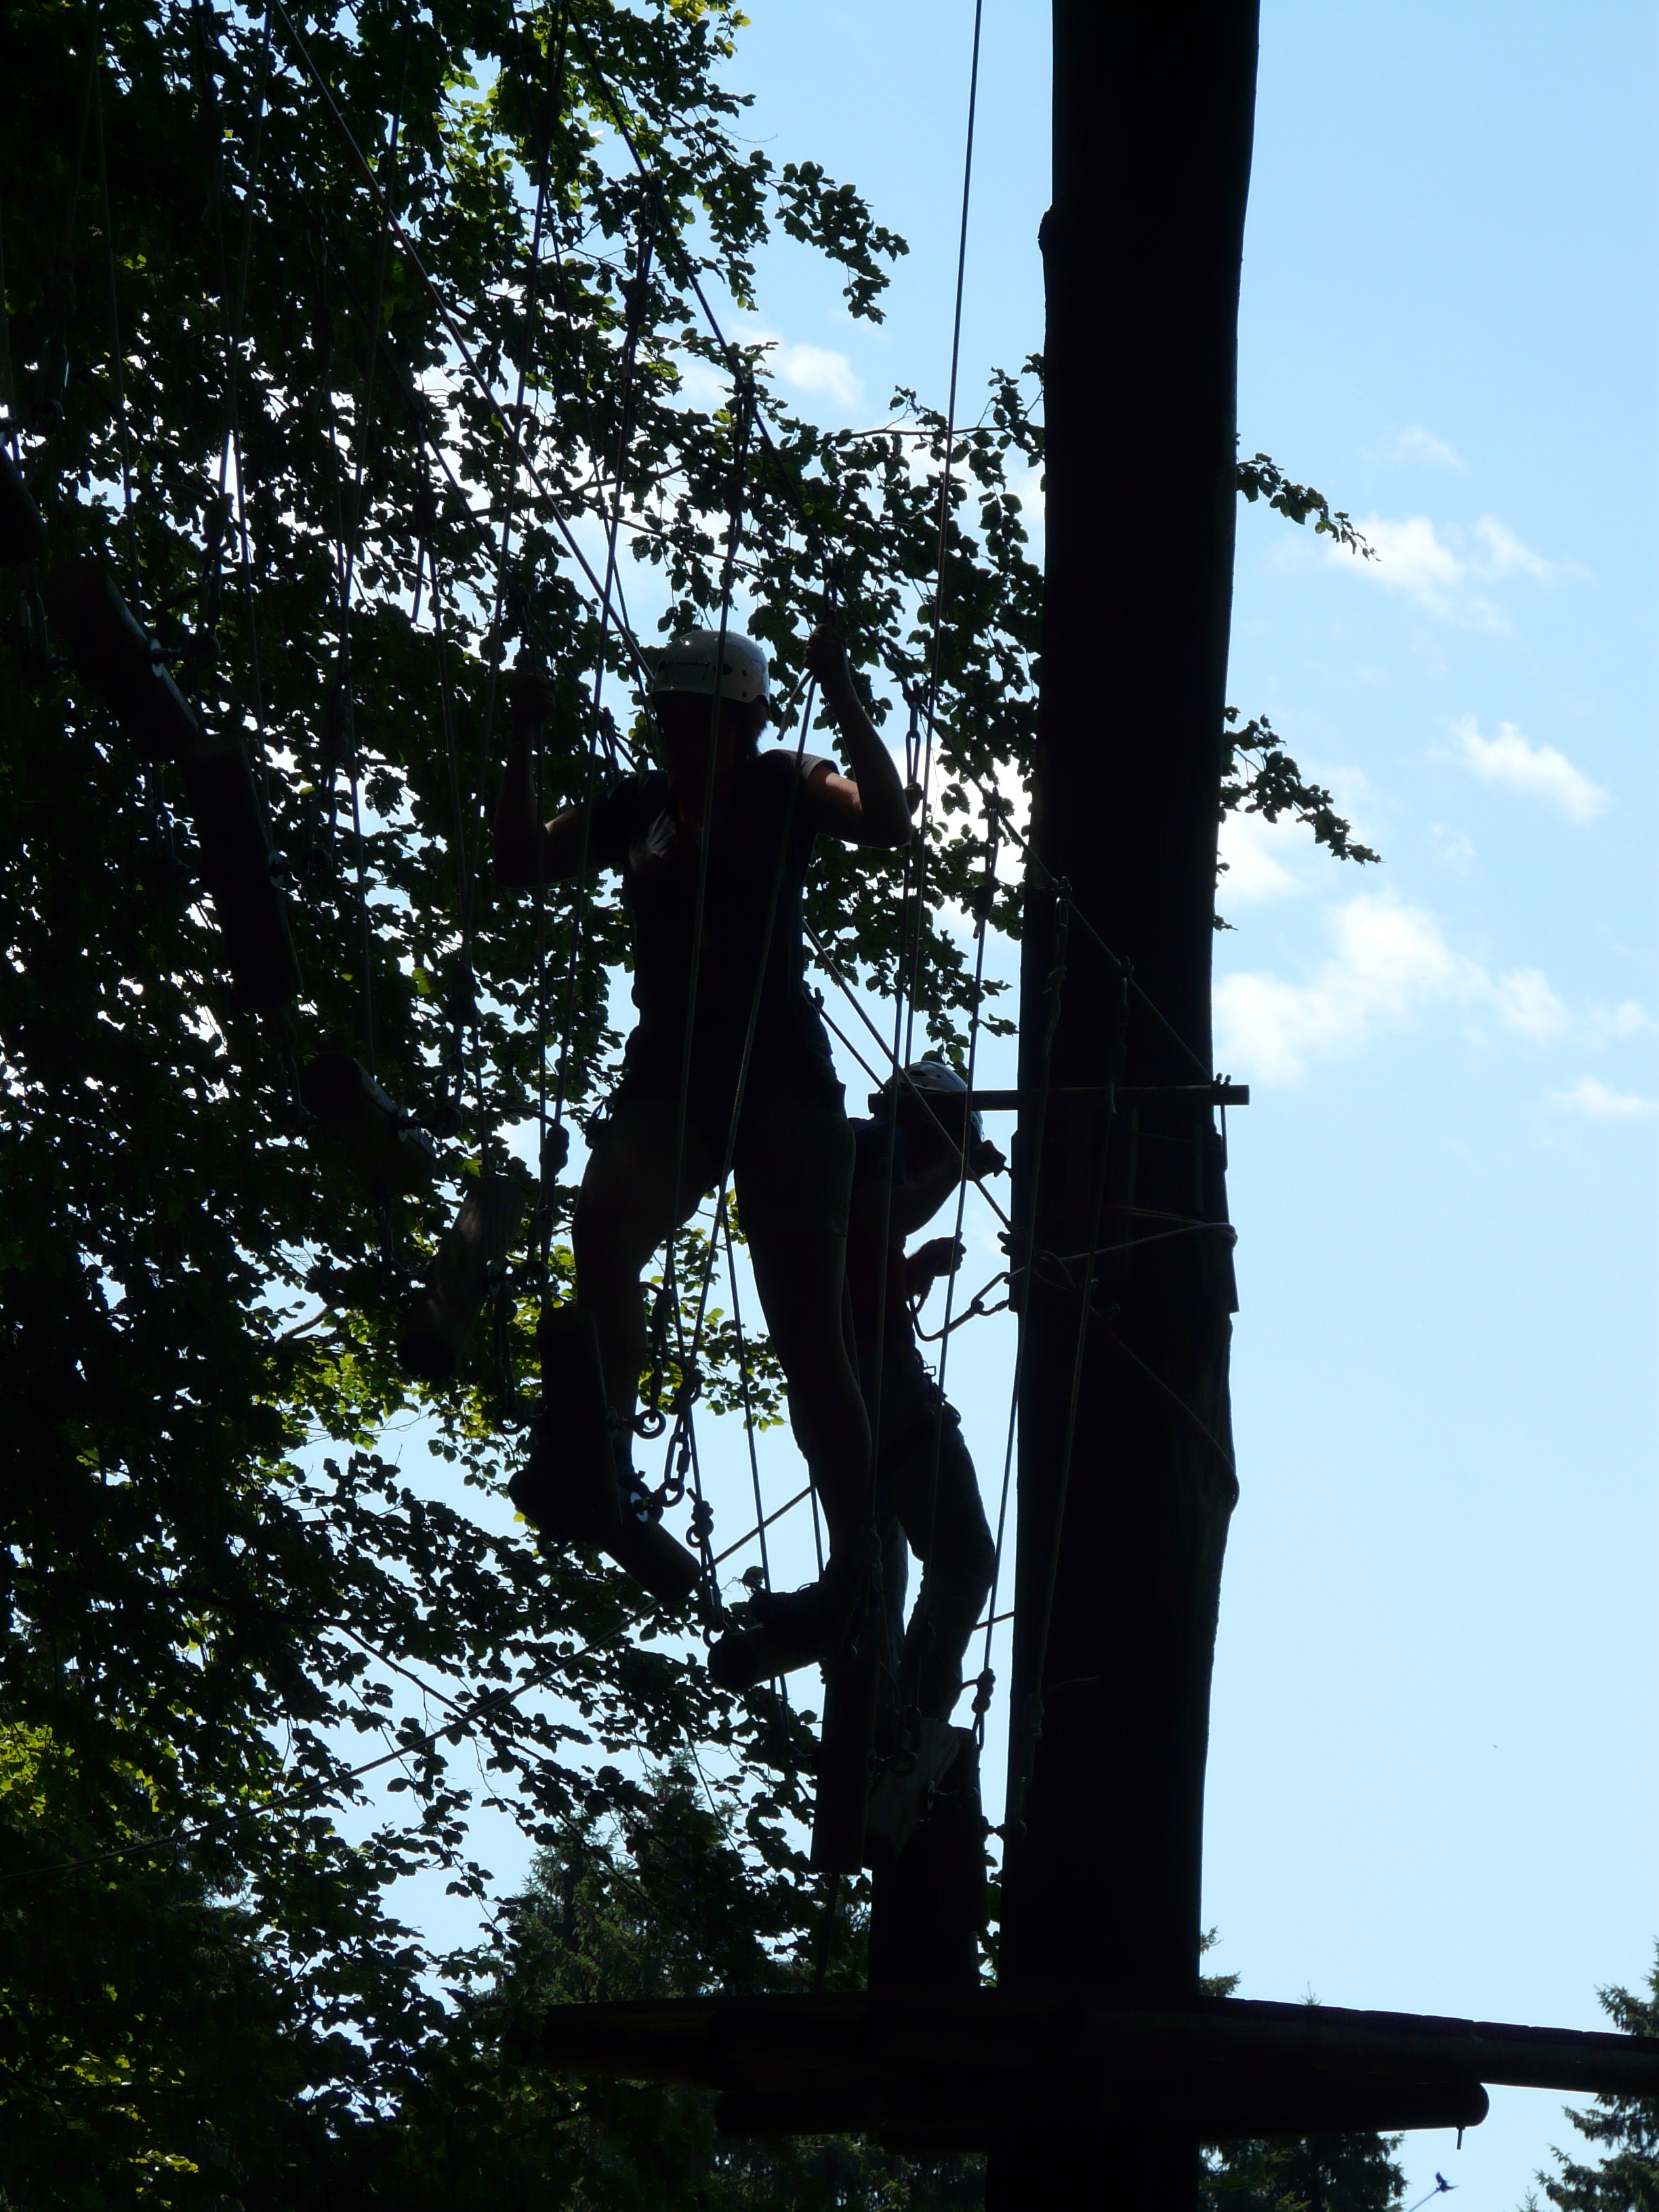
tree, forest, branch, plant, sky, sunlight, leaf, high, balance, climb, crown, fear, team, top, dangerous, obstacle, daring, overcoming, parcour, range of motion, high ropes course, climbing garden, climbing forest, rope park, head for heights, forest ropes, drex, ropes course, team spirit, exhausting, woody plant, arecales